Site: brandenburg
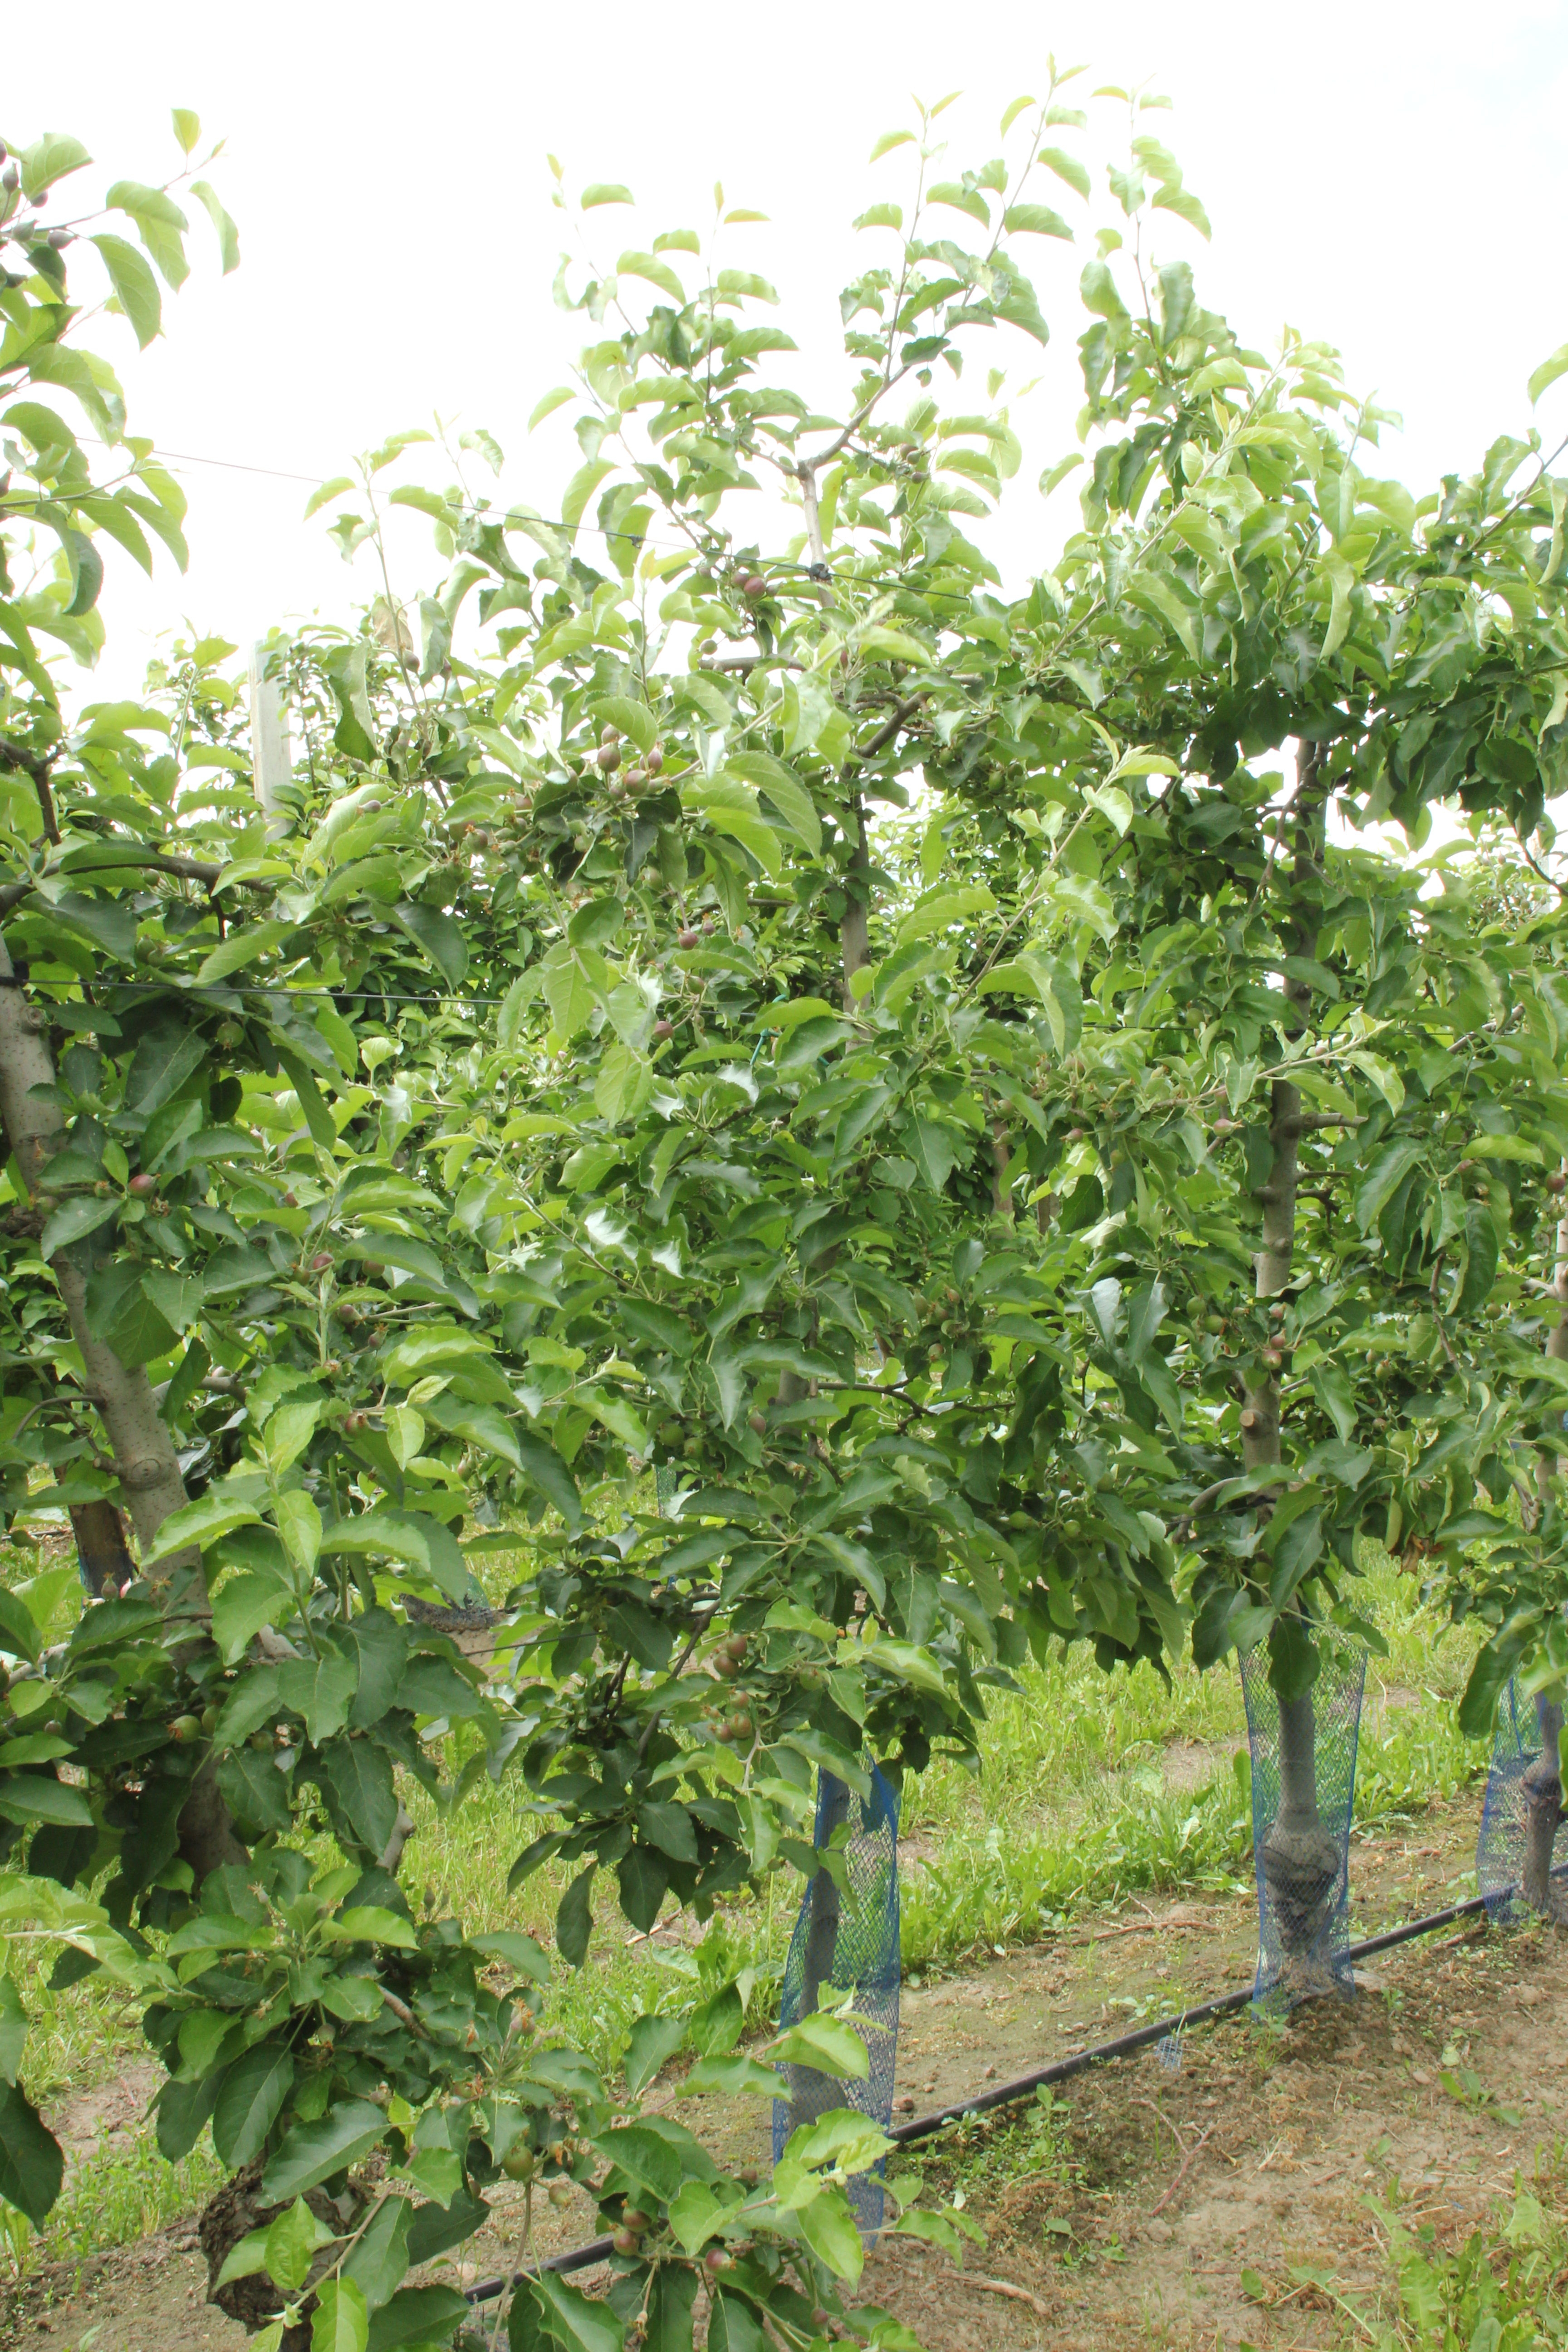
Growth stage (BBCH 72): Development of fruit